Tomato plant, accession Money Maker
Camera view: vertical (180 deg); turntable rotation: 120 degrees
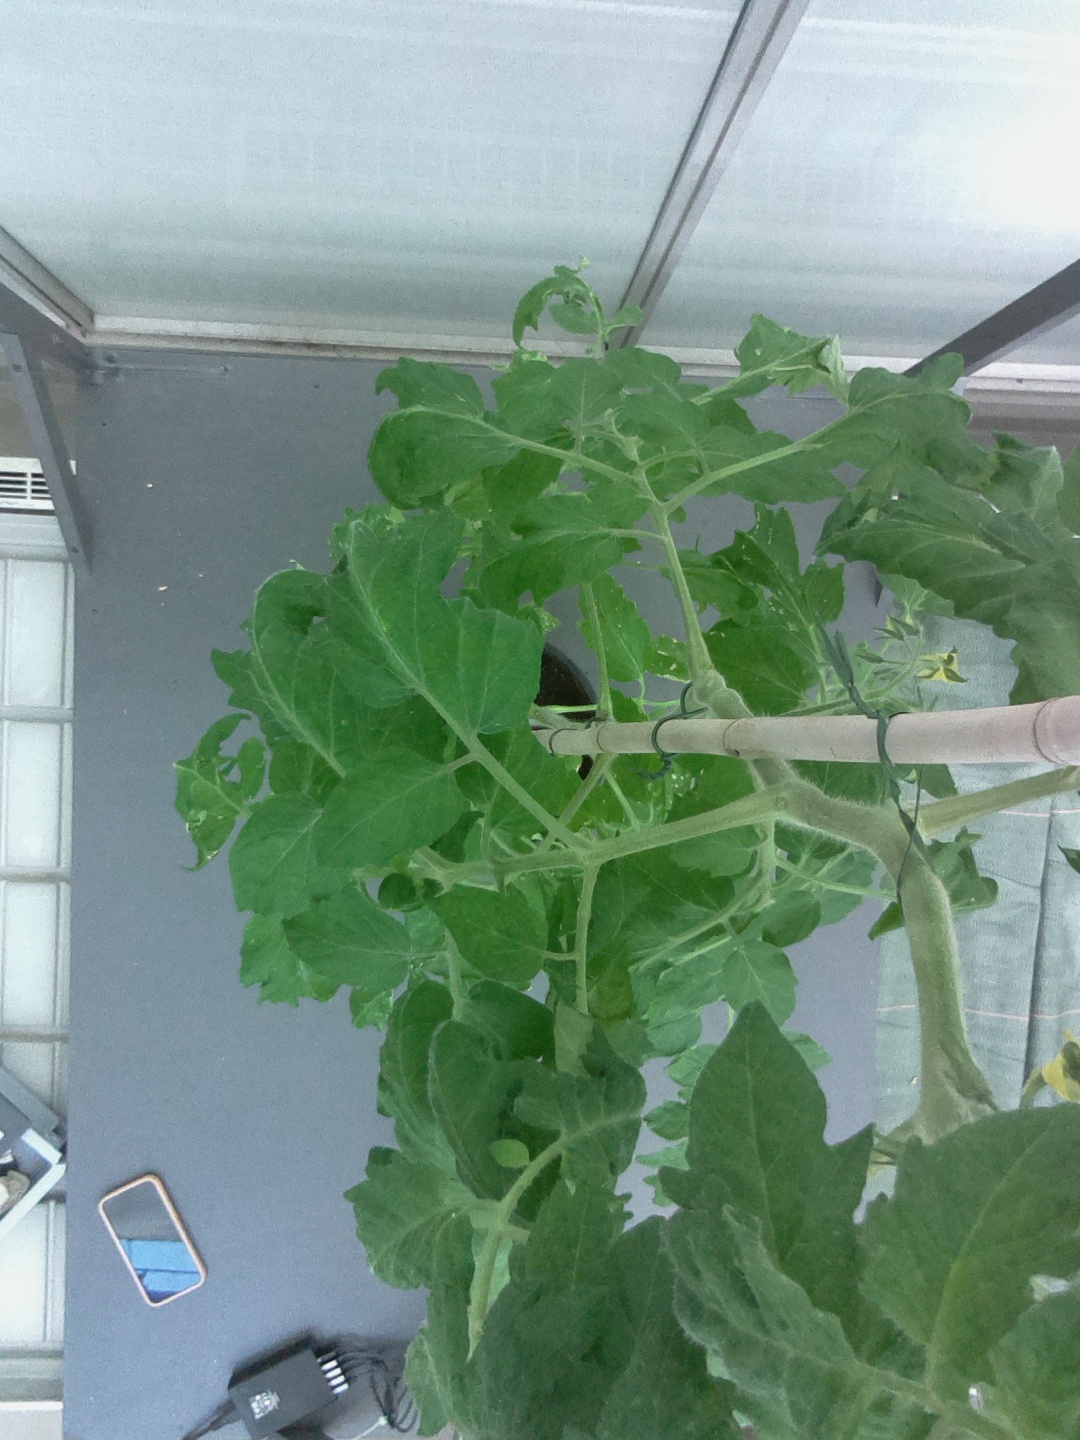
BBCH growth stage 65: Full flowering, 50%-60% of flowers open, first petals falling